2007 USC Trojans football team

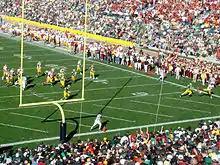
Fred Davis comes down with a one-handed touchdown against the Fighting Irish.

With starting quarterback John David Booty still recovering from a broken finger on his throwing hand, USC elected to start Mark Sanchez for the second straight week. On the Thursday night before the game, the Trojans charter flight experienced severe turbulence on approach to South Bend Regional Airport during a lightning storm; their aircraft dropped and threw several passengers (players, coaches and their spouses) from their seats and hit their heads on the ceiling during an initial approach that was aborted before the plane circled and landed safely.